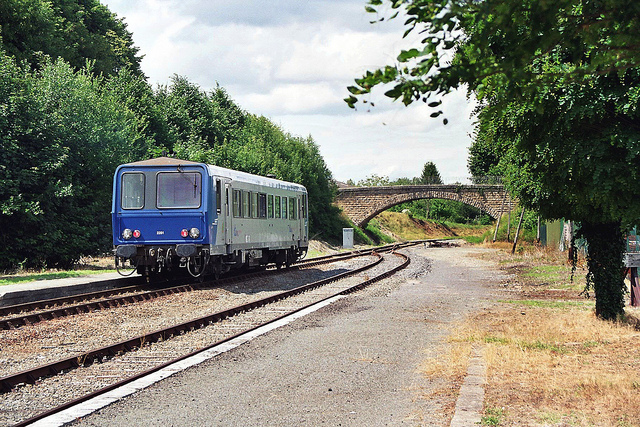
A blue and white train with a bridge in the background.

A short passenger train travels down train tracks.

A small train sits on some tracks near an overpass.

single blue passenger  train car on the tracks